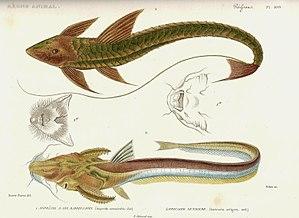
Planche N° 100 du livre ""Le règne animal distribué d'après son organisation"" par Georges Cuvier (Tome 8), seconde édition de 1828, représentant